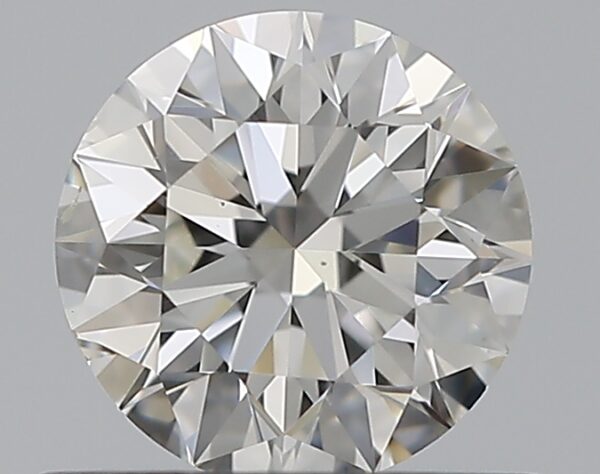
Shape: round
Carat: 0.5
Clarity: VS2
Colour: G
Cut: EX
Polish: EX
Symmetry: EX
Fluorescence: F
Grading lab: GIA
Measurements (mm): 5.04 x 5.07 x 3.16